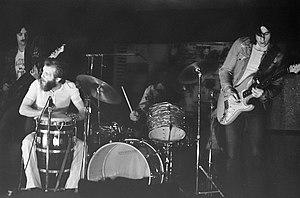
Dionysos groupe de rock progressif québécois en 1973
Dionysos est un groupe de rock progressif québécois, originaire de Montréal. Formé en 1969 au collège de Salaberry-de-Valleyfield, Dionysos est le premier groupe de rock québécois à avoir un répertoire de compositions originales entièrement en français.